Joi Chua

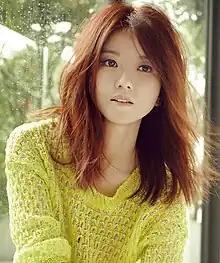
Photo shoot for EP "Perspectives" in 2012

Joi Chua (born 3 August 1978) is a Singaporean singer, songwriter, actress and entrepreneur. She is known for the hits "Waiting for a Sunny Day" (等一个晴天), "One Day I Will" (有一天我會), and "Watching the Sunrise With Me" (陪我看日出), a Mandarin cover of "Nada Soso".